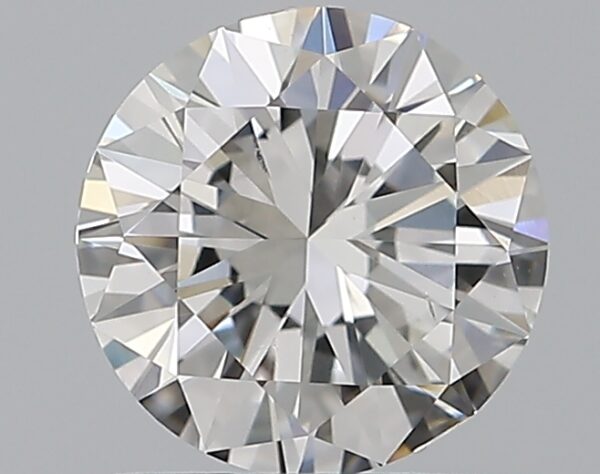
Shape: round
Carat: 0.9
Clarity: VS2
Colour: G
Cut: VG
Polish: EX
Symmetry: VG
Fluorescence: N
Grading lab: GIA
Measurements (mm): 6.15 x 6.22 x 3.77